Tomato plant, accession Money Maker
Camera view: tilt-top (135 deg); turntable rotation: 120 degrees
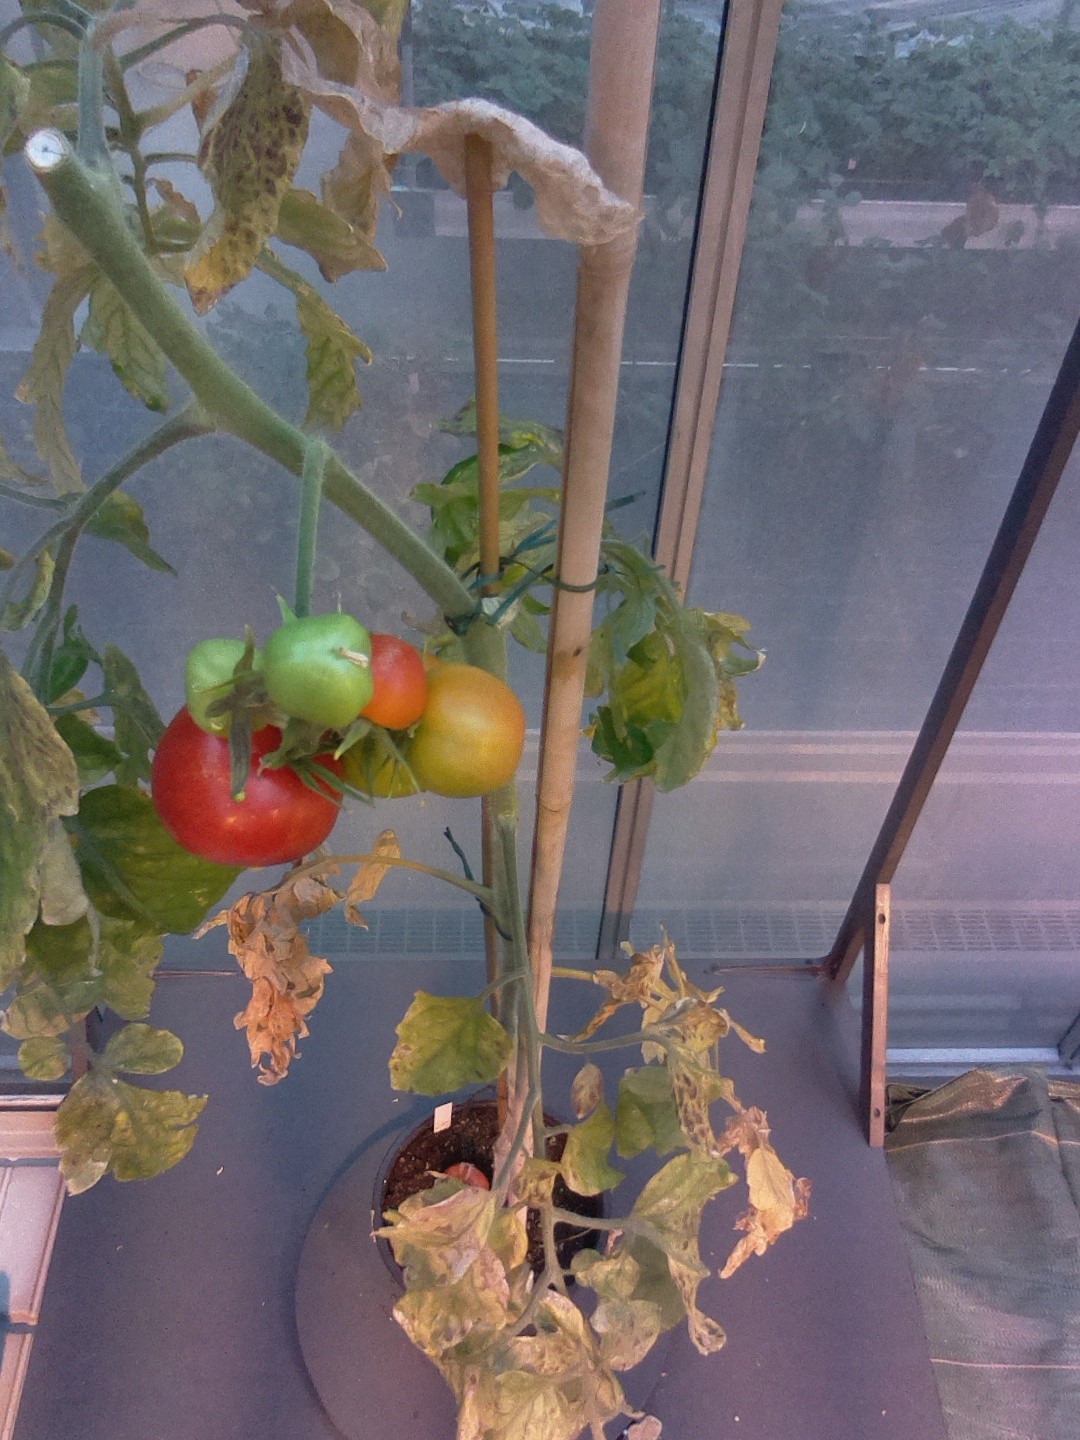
BBCH growth stage 82: 20%-30% of fruits show typical fully ripe color